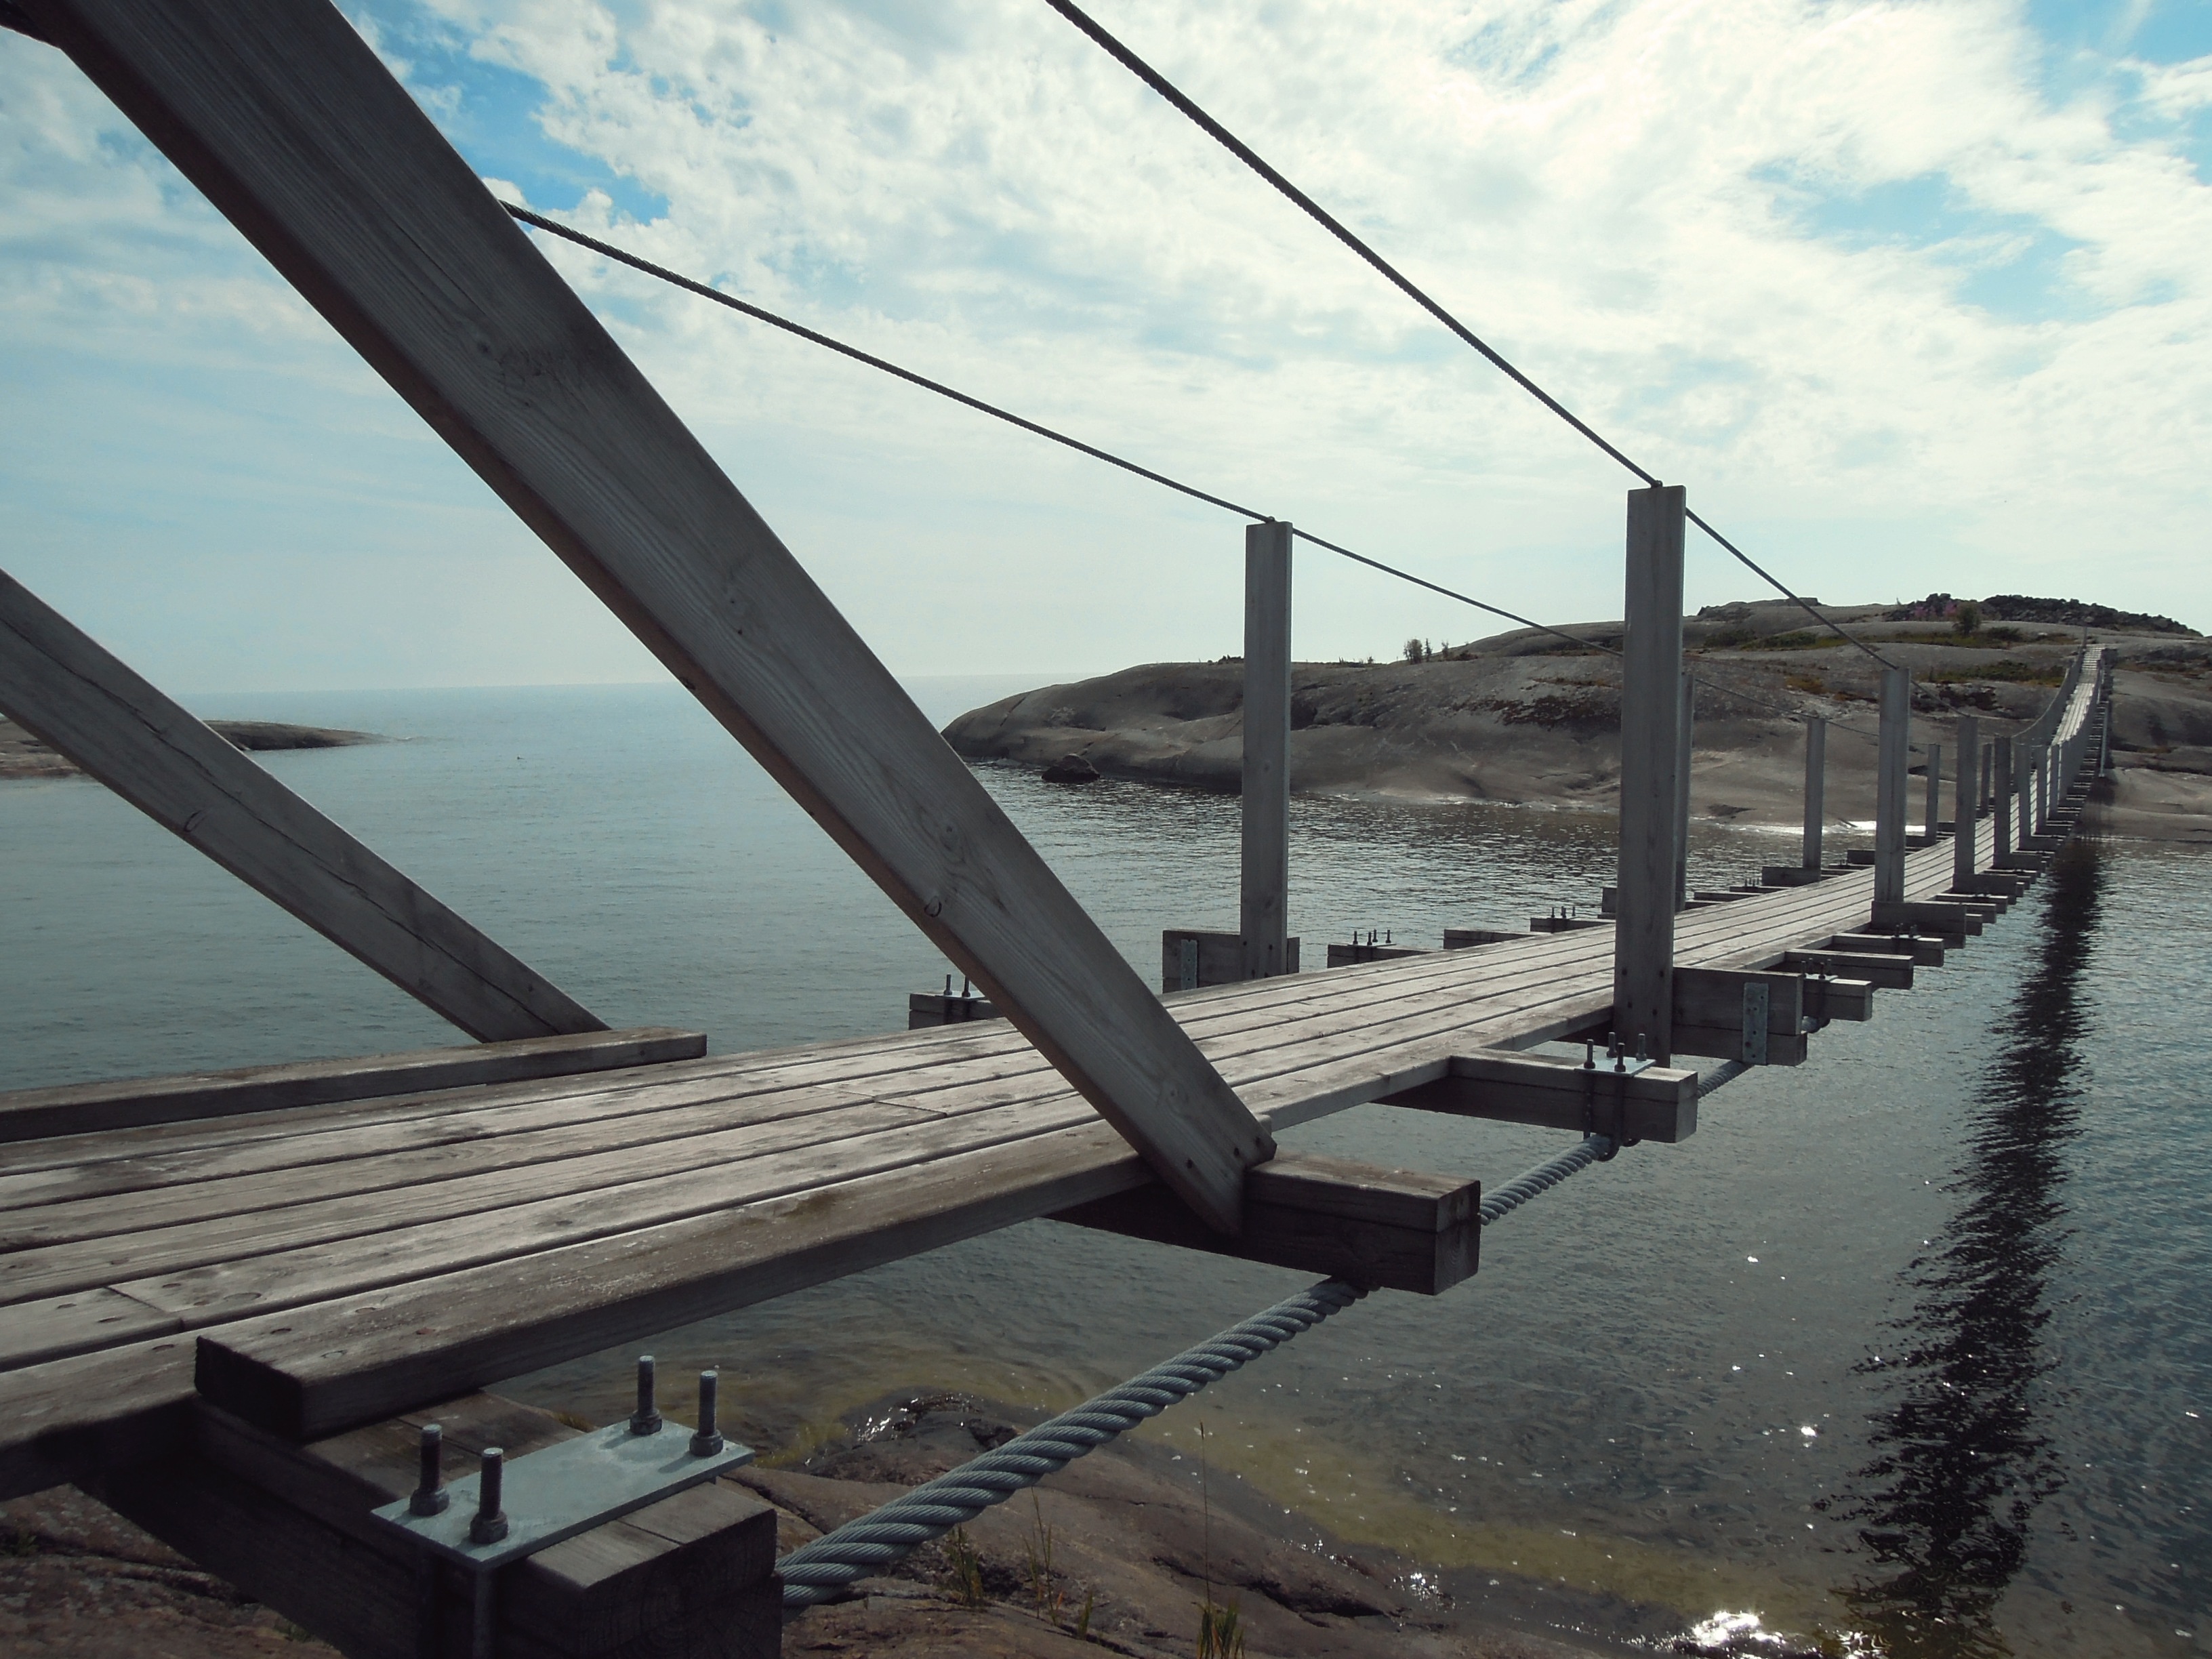
sea, bridge, walkway, suspension bridge, reflection, island, helsinki, archipelago, finnish, s dersk r, lighthouse island